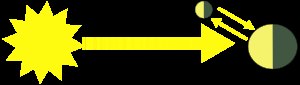
Månen / Omløb og rotation / Forholdet til Jorden / Månefaser og betragtning fra Jorden
Illustration af jordskin
Månen er Jordens eneste måne og den femtestørste naturlige satellit i solsystemet. Dens størrelse i forhold til Jorden gør den til den relativt største måne i solsystemet, som omkredser en planet. Man regner med, at Månen er dannet som resultat af et gigantisk sammenstød mellem den unge Jord og en mindre planet kaldet Theia for 4,51 milliarder år siden.